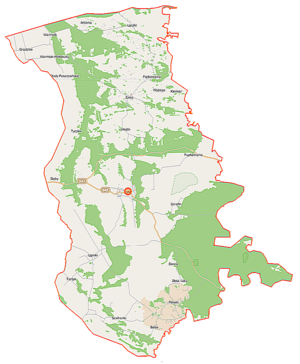
Łyse est une gmina rurale de la powiat d'Ostrołęka, dans la Voïvodie de Mazovie, dans le centre-est de la Pologne.